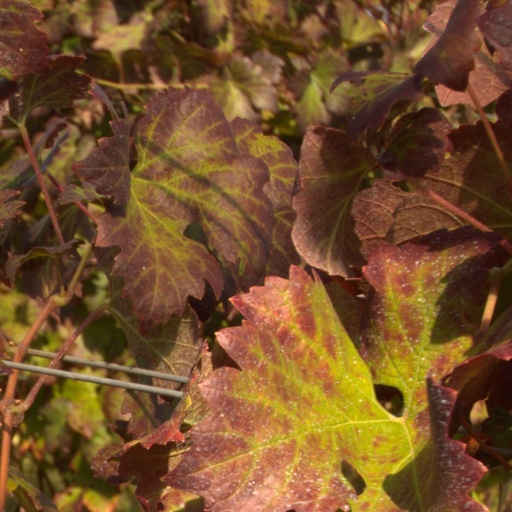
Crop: grape